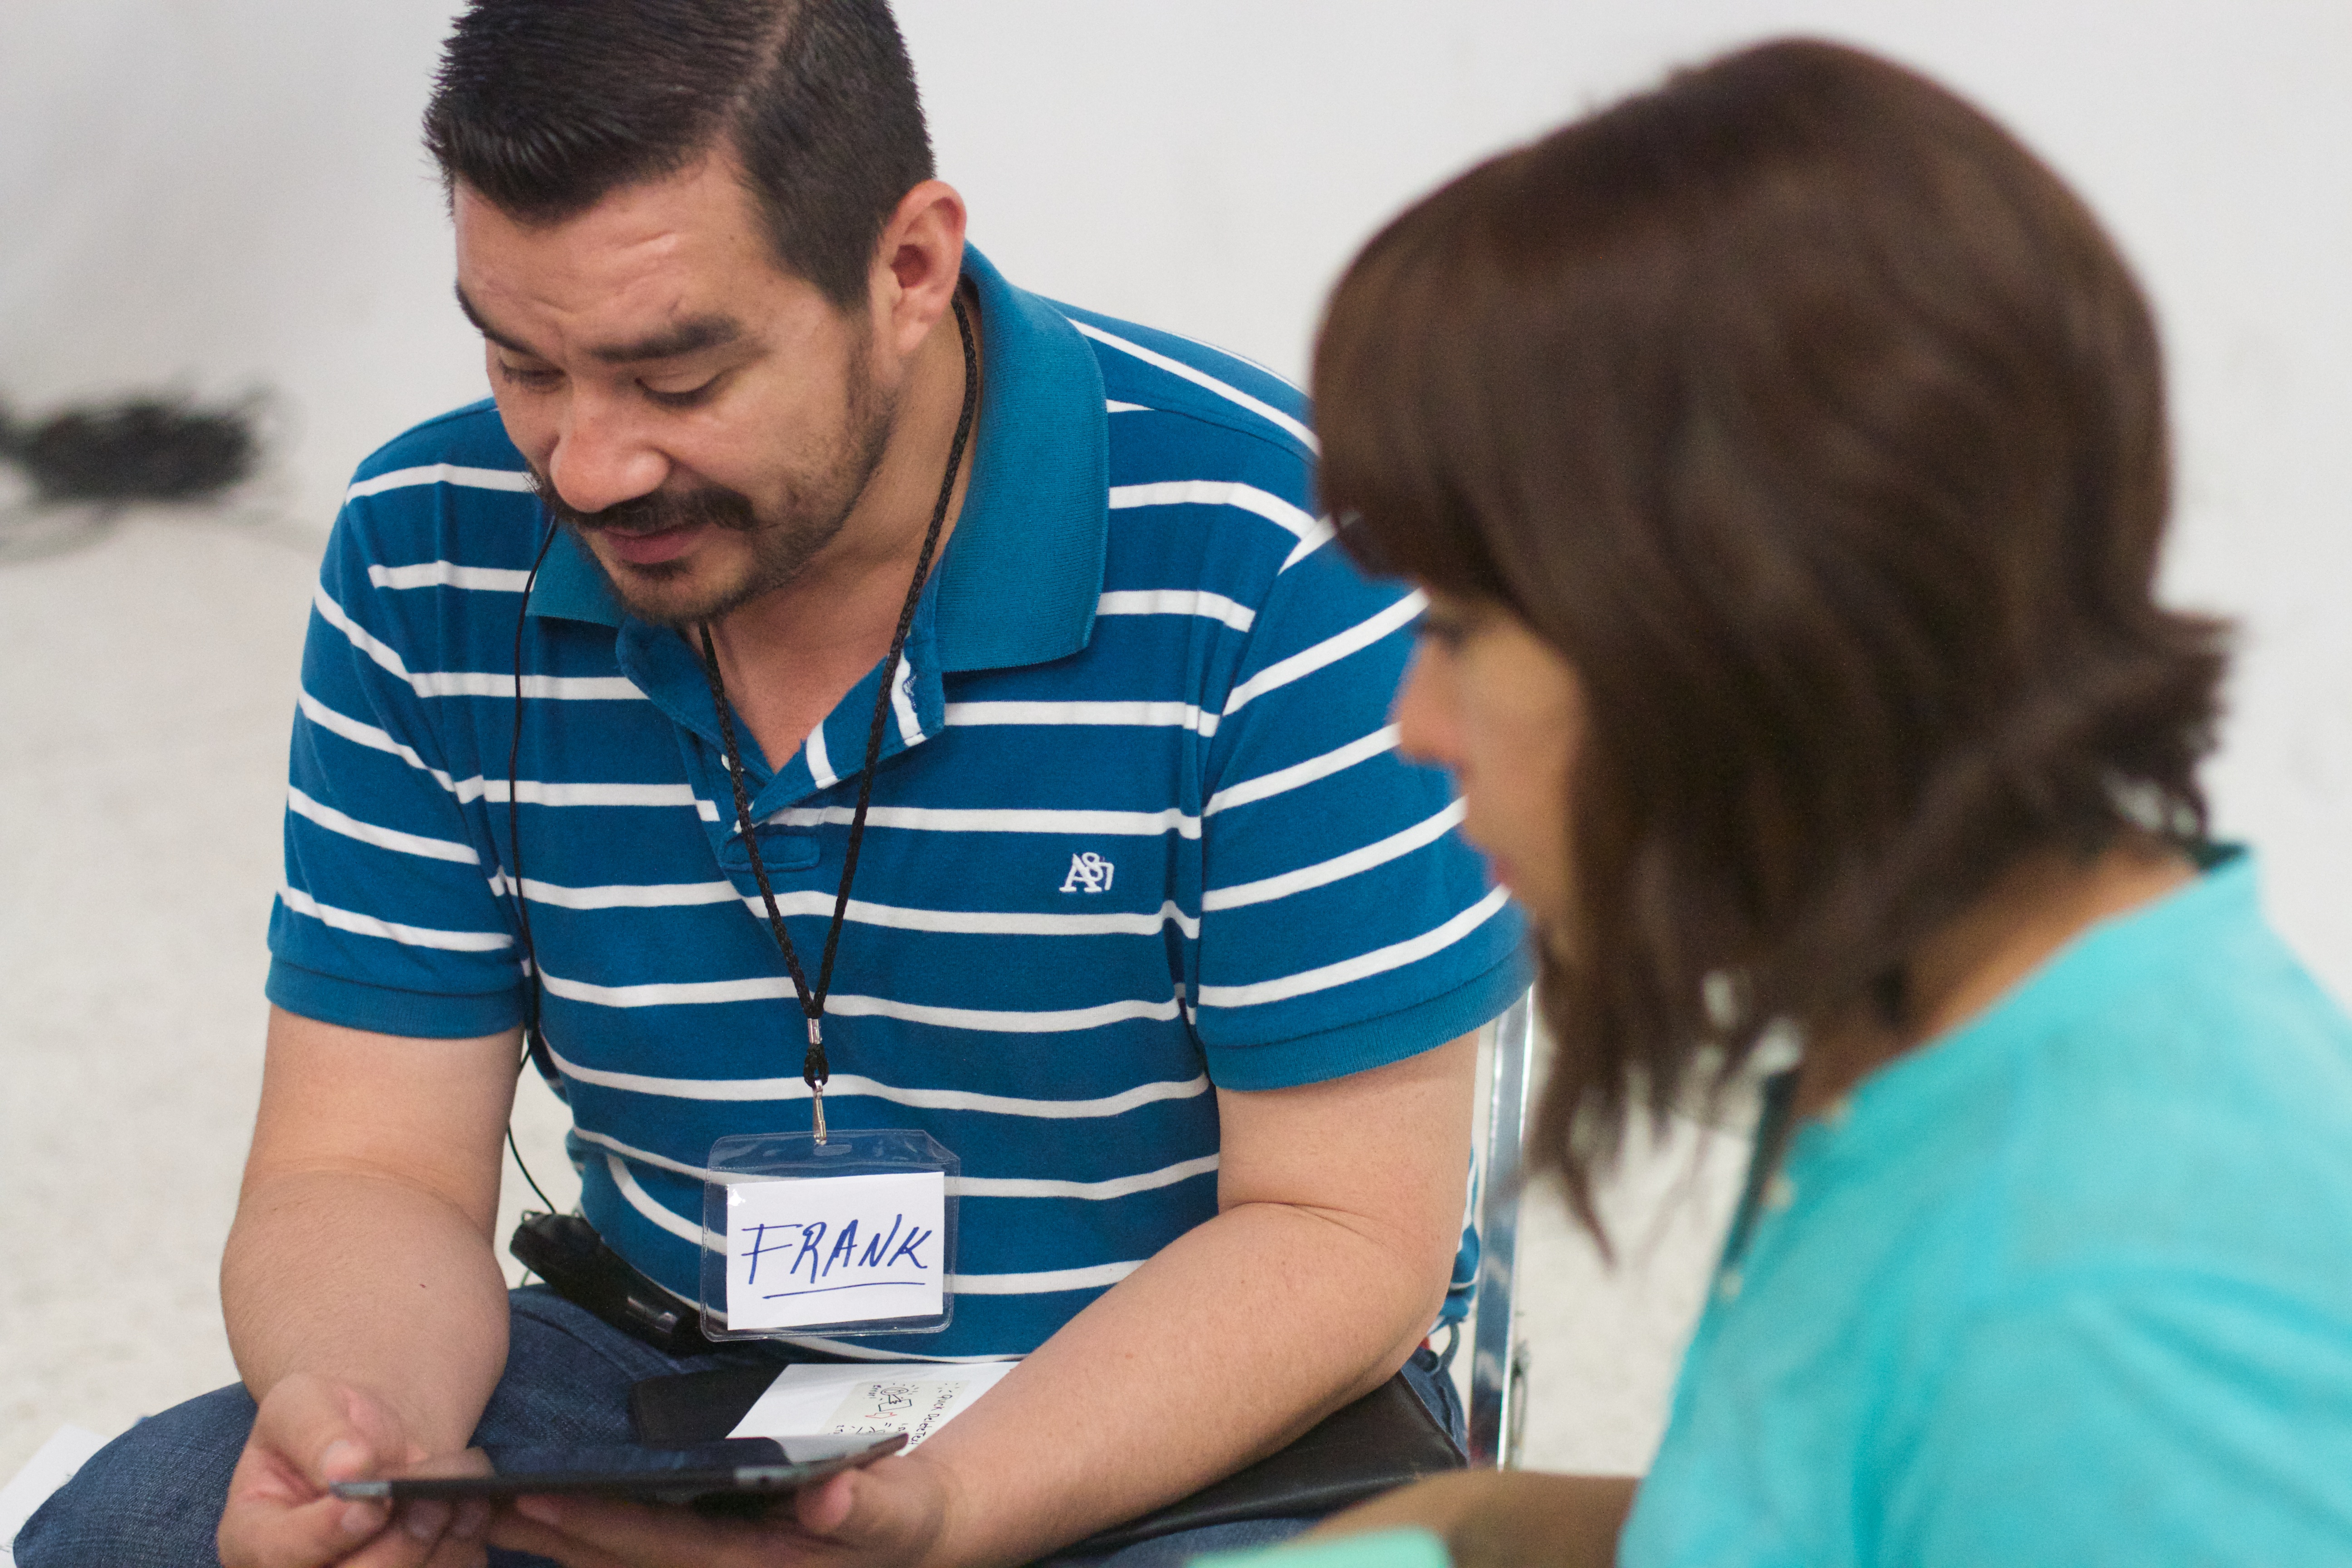
person, udgagora